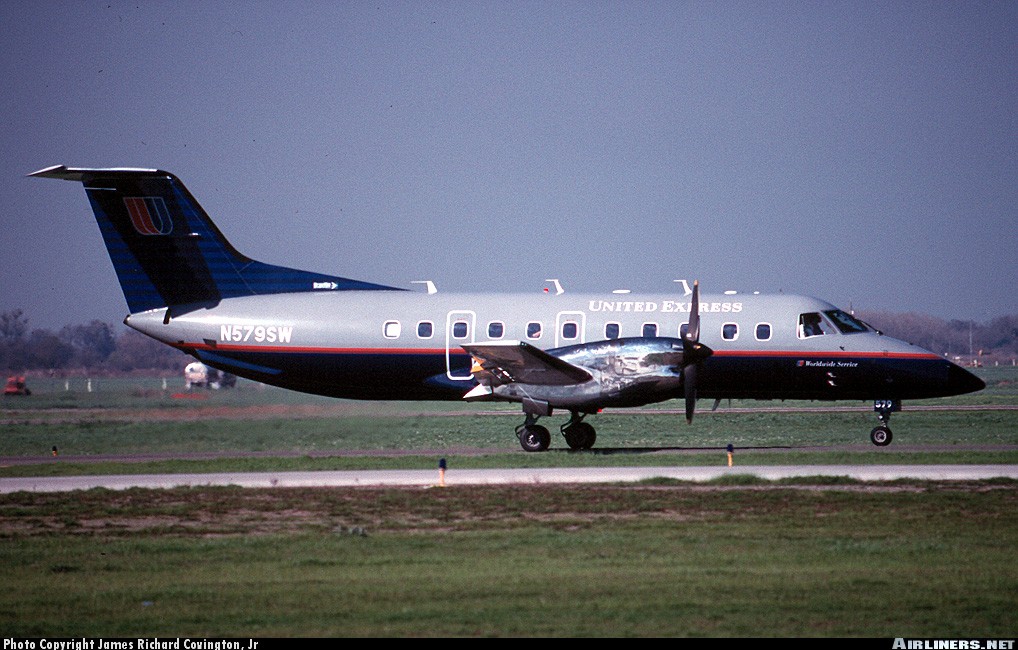
Vehicle type: Planes